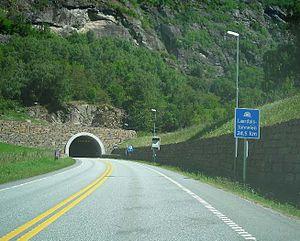
La route européenne 16 est une route reliant Londonderry à Gävle. Elle traverse donc l'Irlande du Nord, l'Écosse, la Norvège et la Suède.
Le comté de Sogn og Fjordane est un comté norvégien situé à l’ouest du pays. Il est voisin des comtés de Møre og Romsdal, Oppland, Buskerud et Hordaland. Son centre administratif se situe à Leikanger.
Le tunnel de Lærdal est un tunnel routier de 24,5 km reliant Lærdal à Aurland dans le comté de Sogn og Fjordane à l'ouest de la Norvège. Depuis son ouverture en 2000, c'est le plus long tunnel routier au monde.